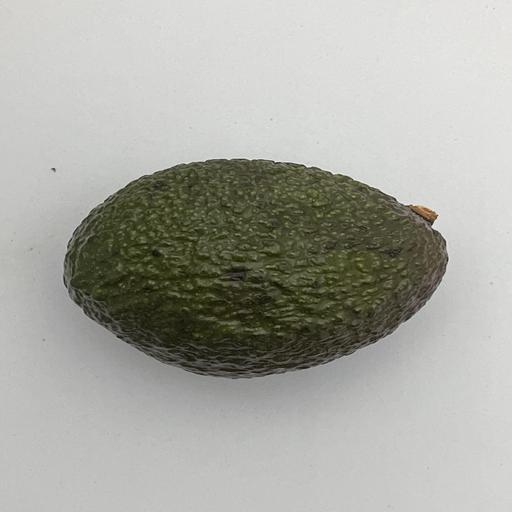
Crop type: Avocado